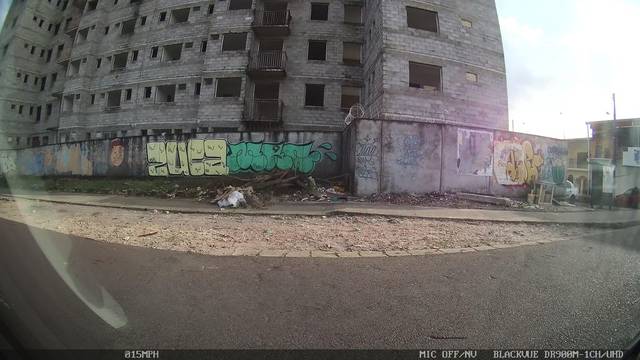
Region: Brazil
Coordinates: -3.08, -60.035